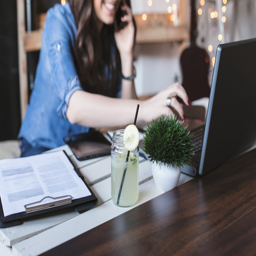
people shared a glass of lemonade ... through a computer ?